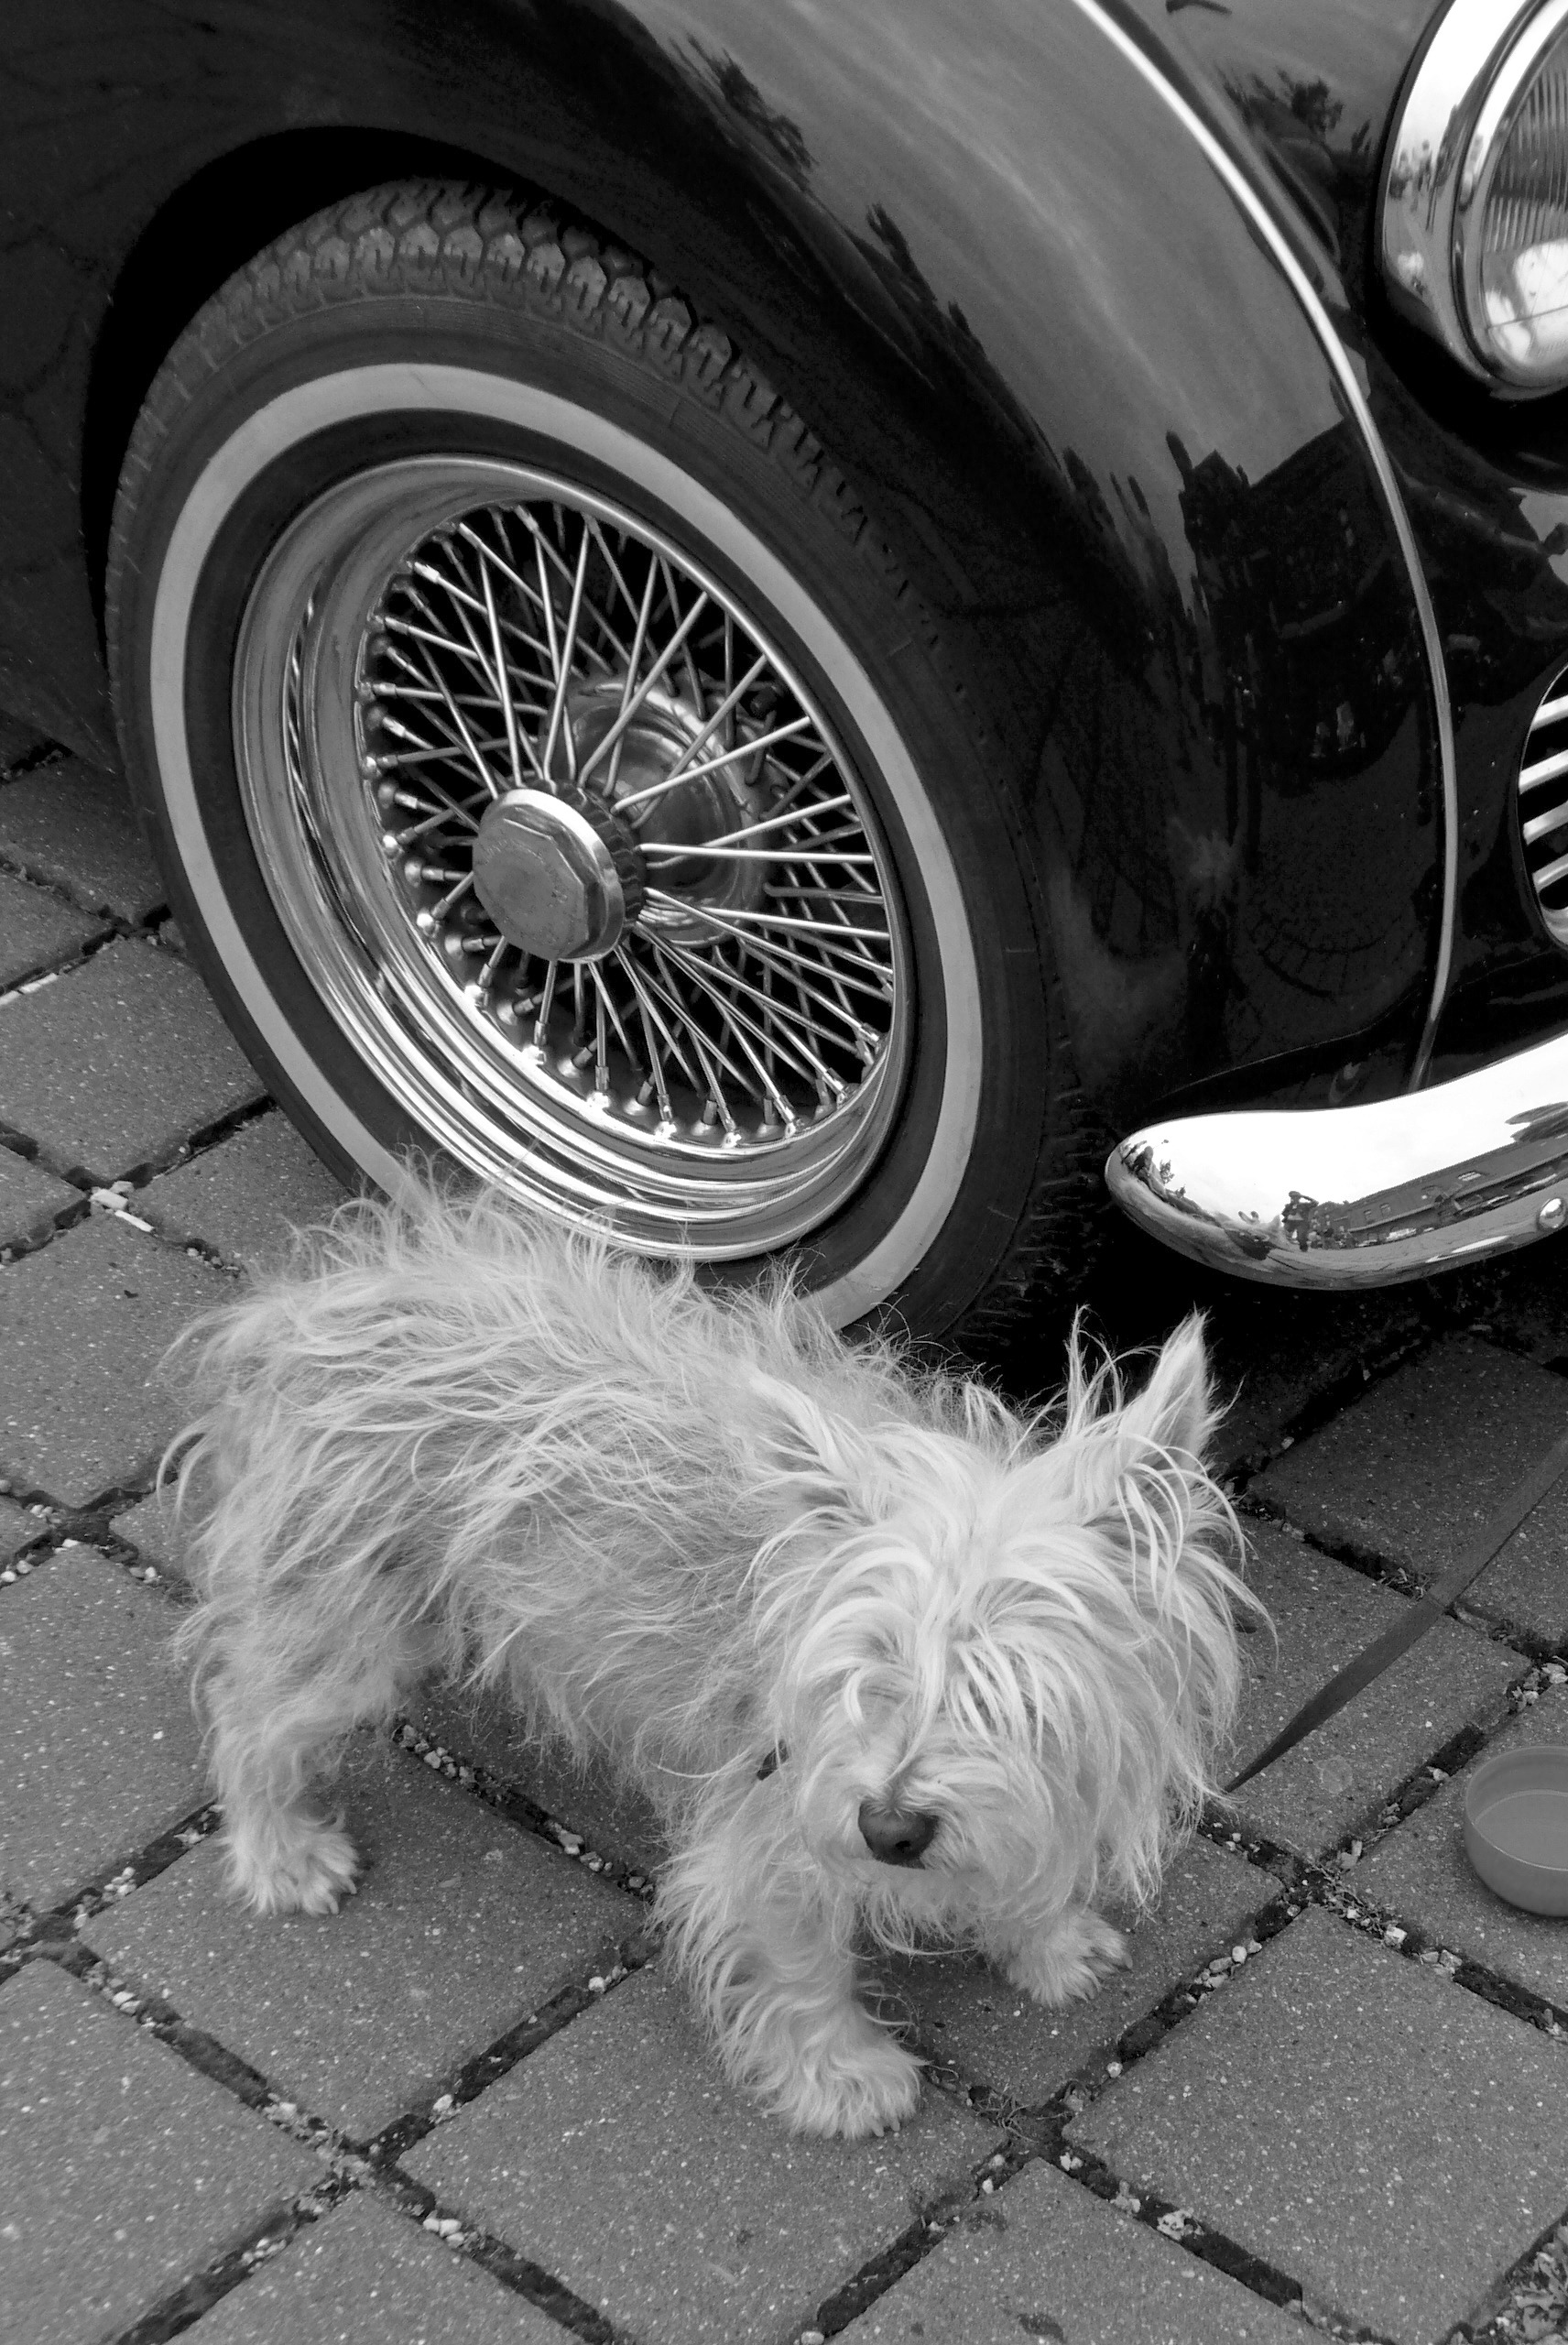
black and white, wheel, puppy, dog, alone, pet, small, monochrome, wait, oldtimer, strange, guard, guard dog, monochrome photography, automotive design